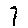
Label: 7